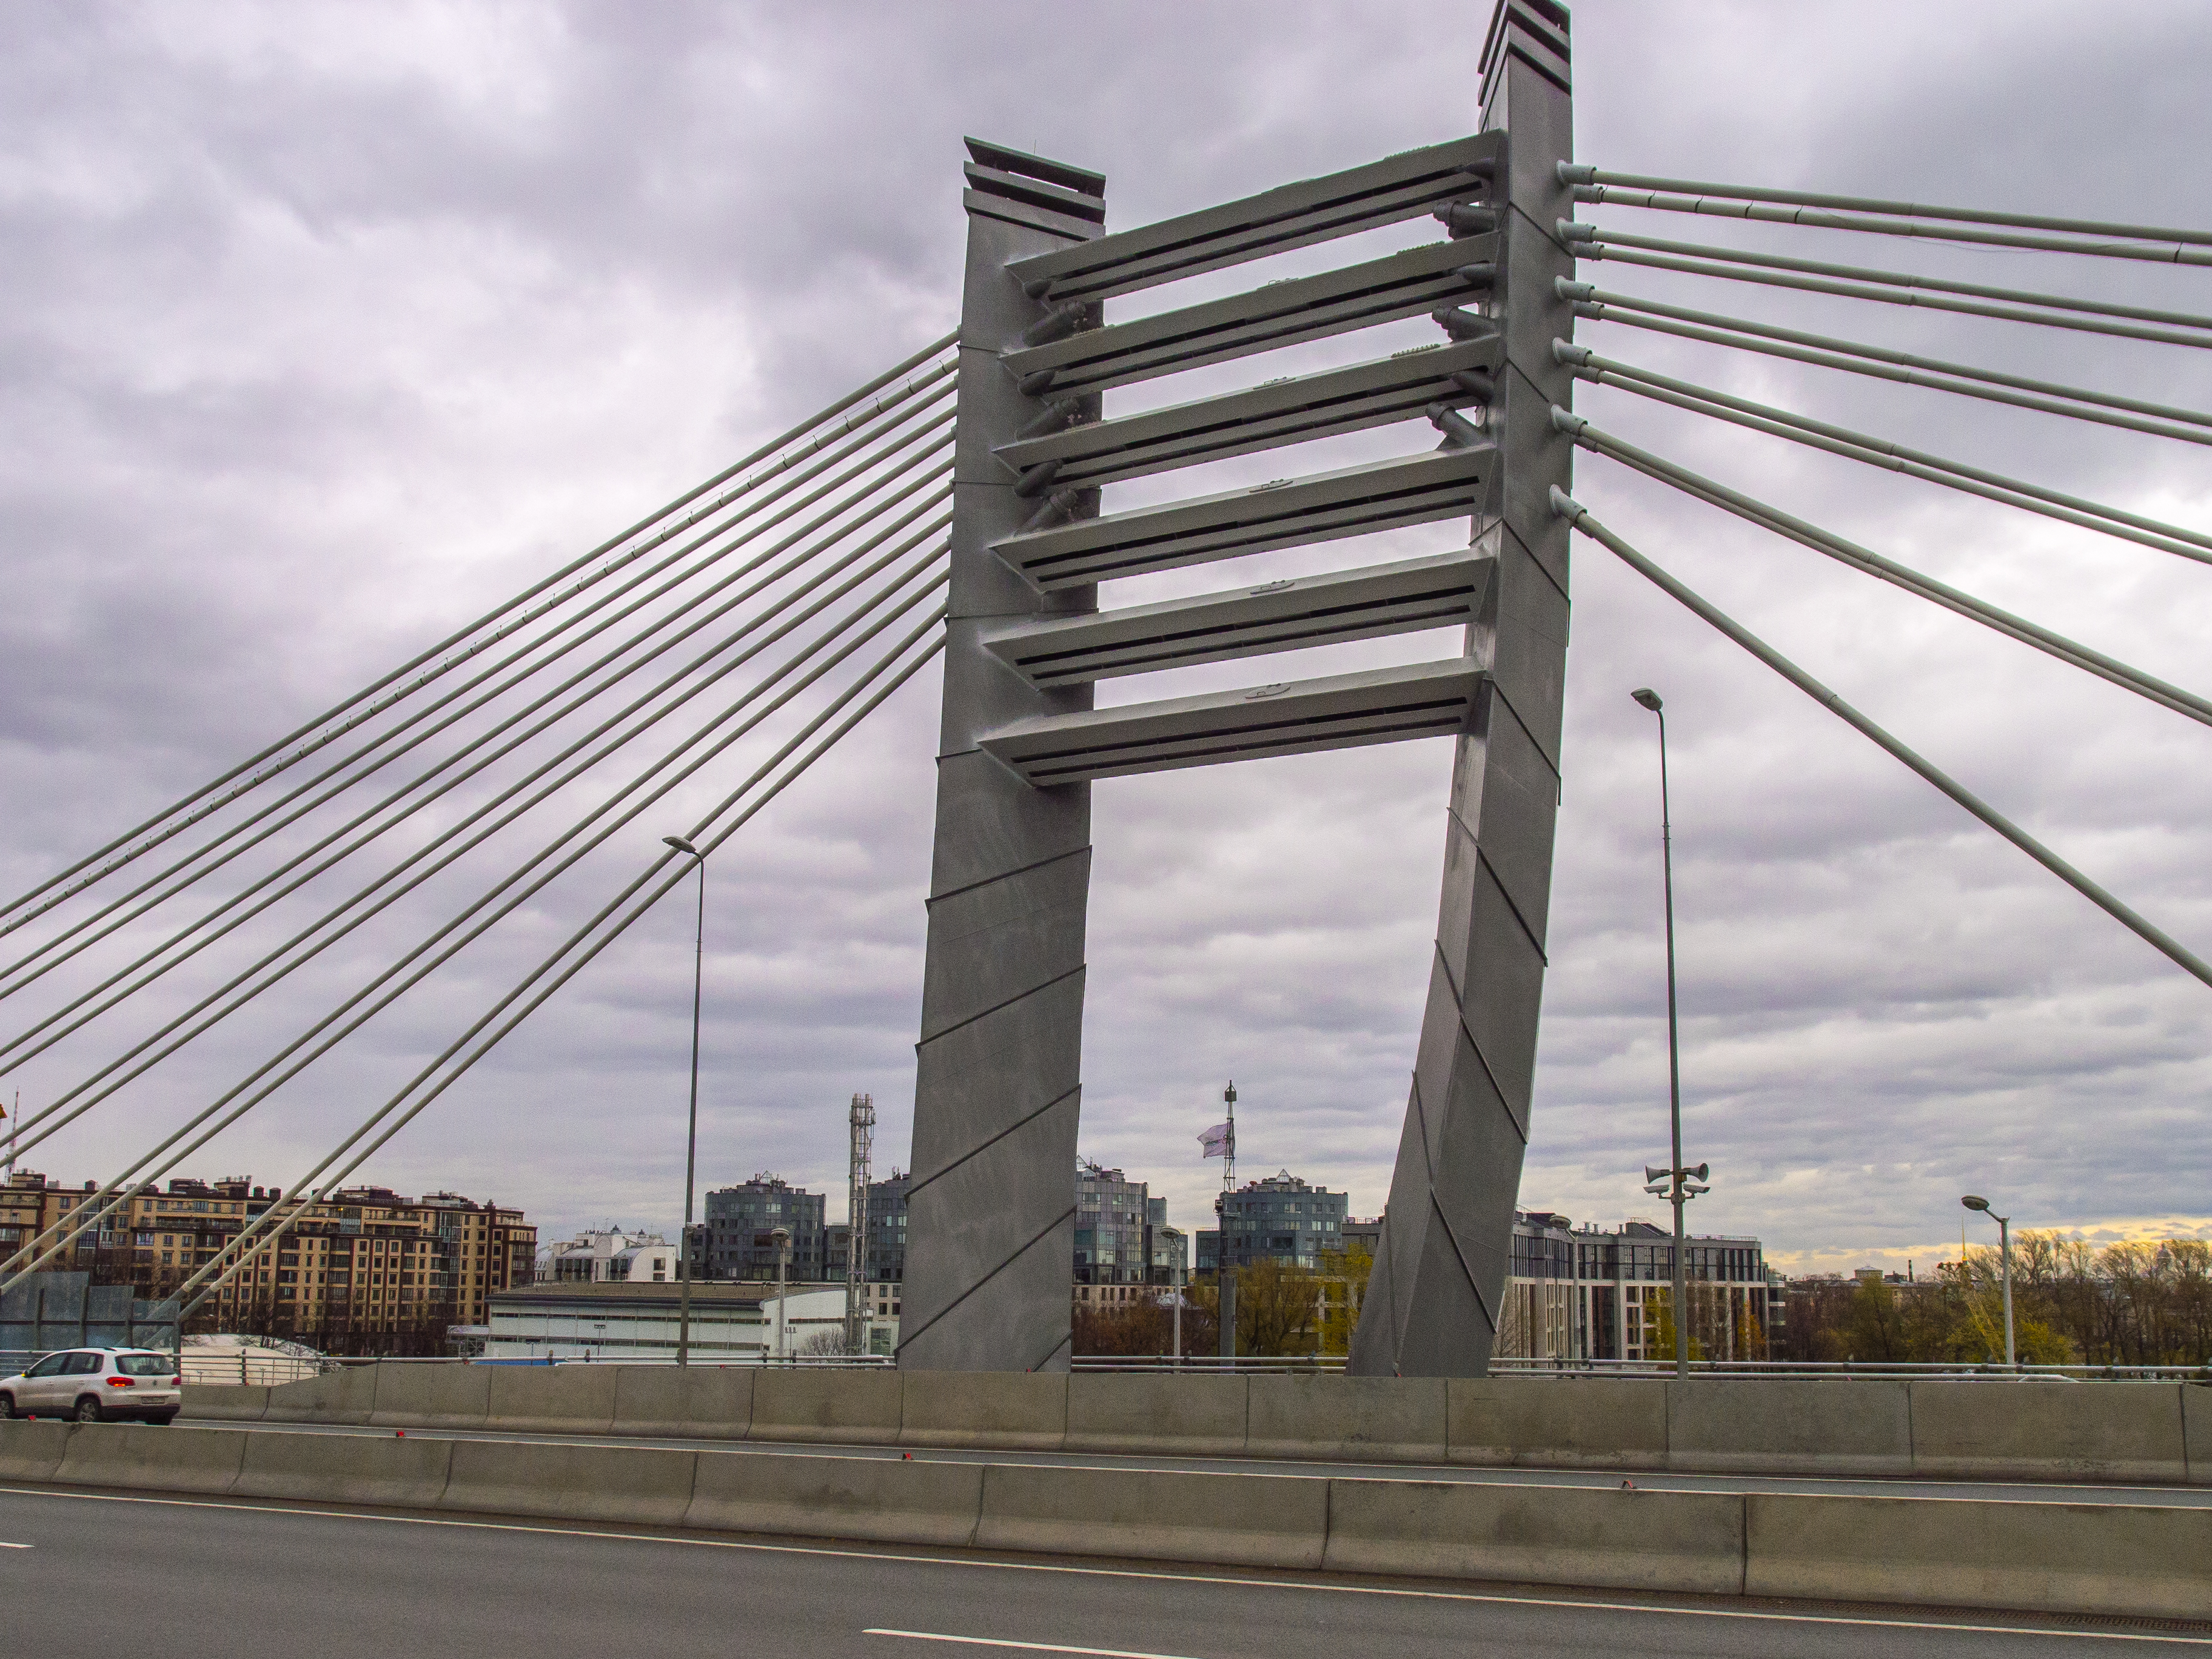
images, cloud, sky, infrastructure, road surface, girder bridge, thoroughfare, asphalt, road, cable stayed bridge, suspension bridge, vehicle, metropolitan area, city, bridge, concrete bridge, extradosed bridge, overpass, beam bridge, tower block, building, street light, fixed link, metal, highway, nonbuilding structure, public utility, freeway, box girder bridge, steel, skyscraper, urban design, lane, car, street, transport, commercial building, mixed use, headquarters, downtown, traffic